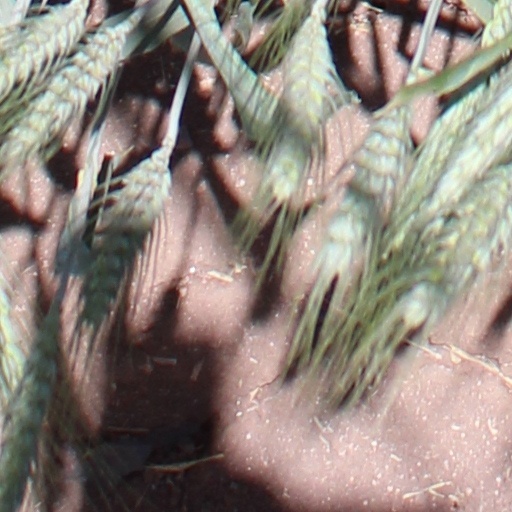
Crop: wheat